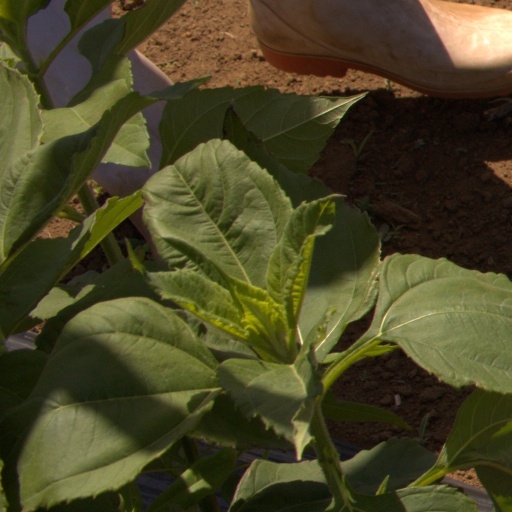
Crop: Jerusalem artichoke